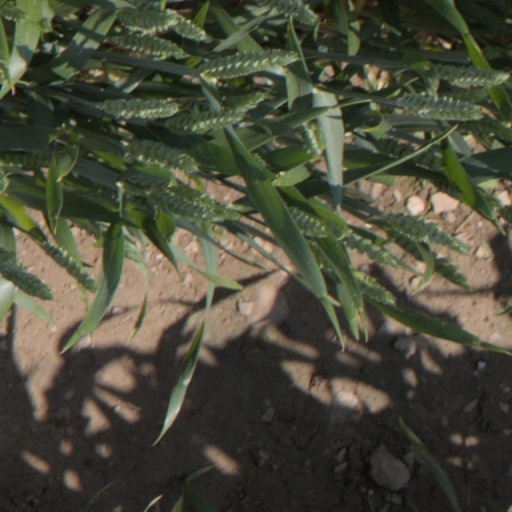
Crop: wheat